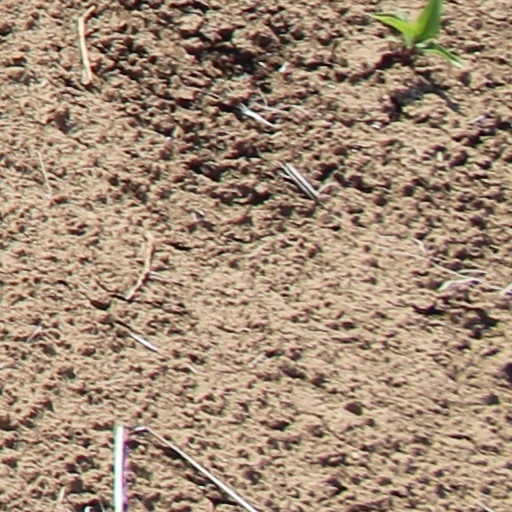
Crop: wheat